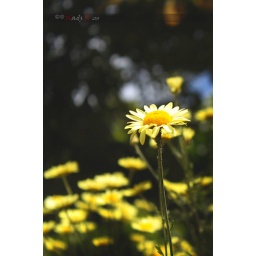
A field of yellow flowers, with one flower in focus.